History of Italian Renaissance domes

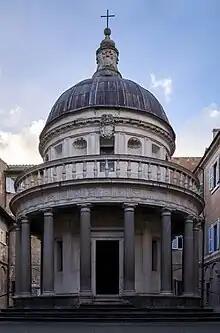
The Tempietto in Rome.

After years of considering options, Filippo Brunelleschi and Lorenzo Ghiberti were made joint leaders of the project to build the dome for Florence Cathedral in 1420. Brunelleschi's plan to use suspended scaffolding for the workers won out over alternatives such as building a provisional stone support column in the center of the crossing or filling the space with earth. The octagonal brick domical vault was built between 1420 and 1436, with Ghiberti resigning in 1433. The roof lantern surmounting the dome, also designed by Brunelleschi, was not begun until 1446, after his death. It was completed in 1467. He had also planned for a two-story external gallery and cornice to be built at the top of the drum where a strip of unclad masonry can be seen today. Although a portion of it was constructed on the southeast side beginning in 1508, work stopped after the visual effect was criticized by Michelangelo.